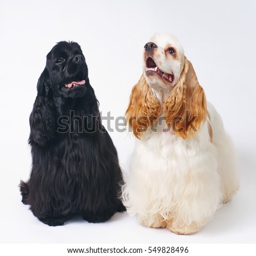
dogs posing indoors on a white background